Fernando Valenzuela

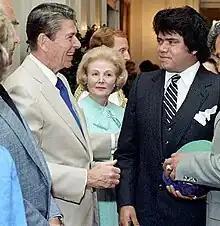
In 1981, President Ronald Reagan invited Valenzuela to the White House for a state luncheon with Mexican president José López Portillo.

Valenzuela was less dominant after the 1981 player strike wiped out the middle third of the season, but the left-hander still finished with a 13–7 record and a 2.48 ERA. He led the majors in shutouts (8) and strikeouts (180), and led the NL in complete games (11) and innings pitched (192.1). He was also second in the NL in wins (13). He demonstrated his unusually good batting (for a pitcher) by batting .250 and striking out just nine times in 64 at-bats. He became the first Dodgers pitcher to win the NL Silver Slugger Award.